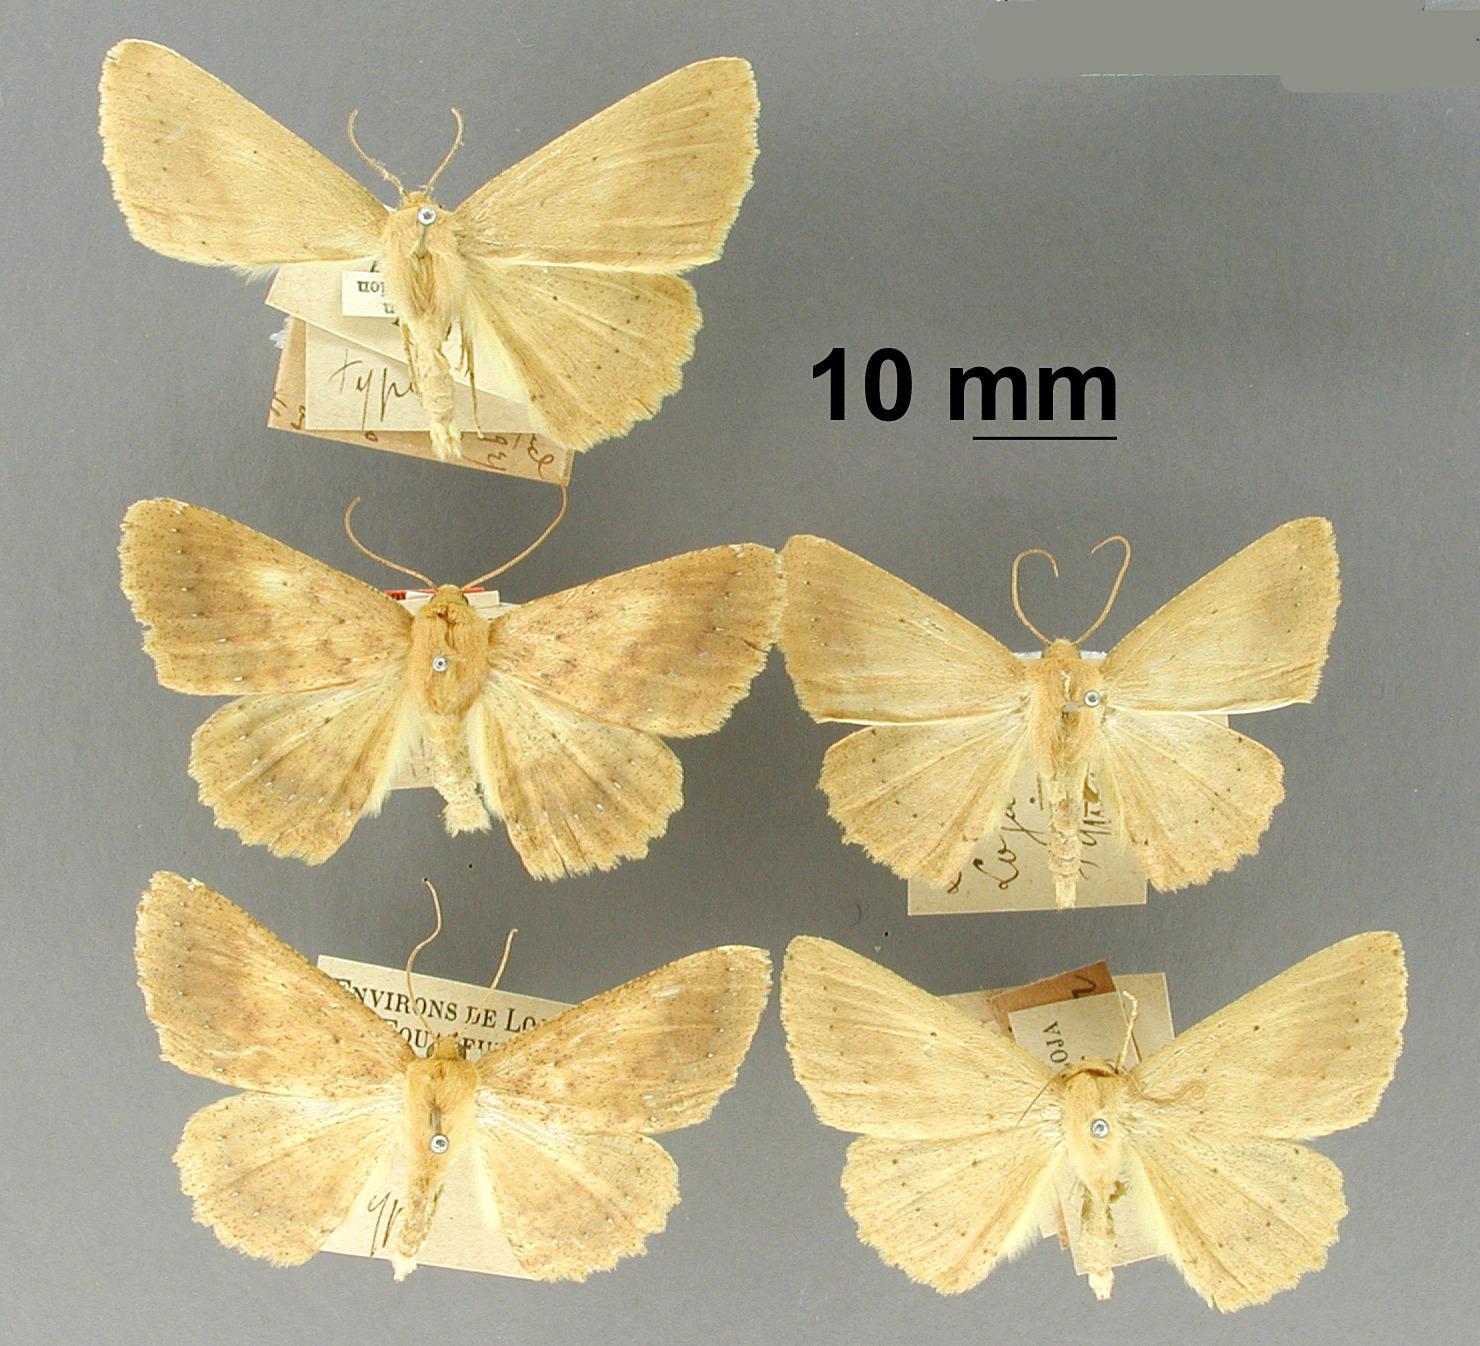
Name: Sabulodes lojanata
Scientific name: Sabulodes lojanata Dognin, 1892
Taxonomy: Animalia, Arthropoda, Insecta, Lepidoptera, Geometridae, Ennominae
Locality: Environs de Loja, Ecuador, Ecuador